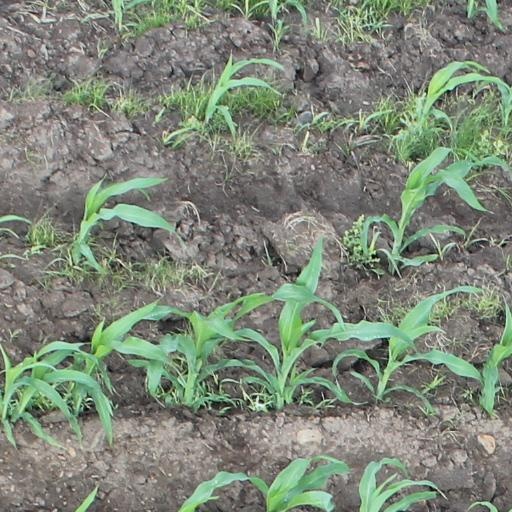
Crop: maize; corn